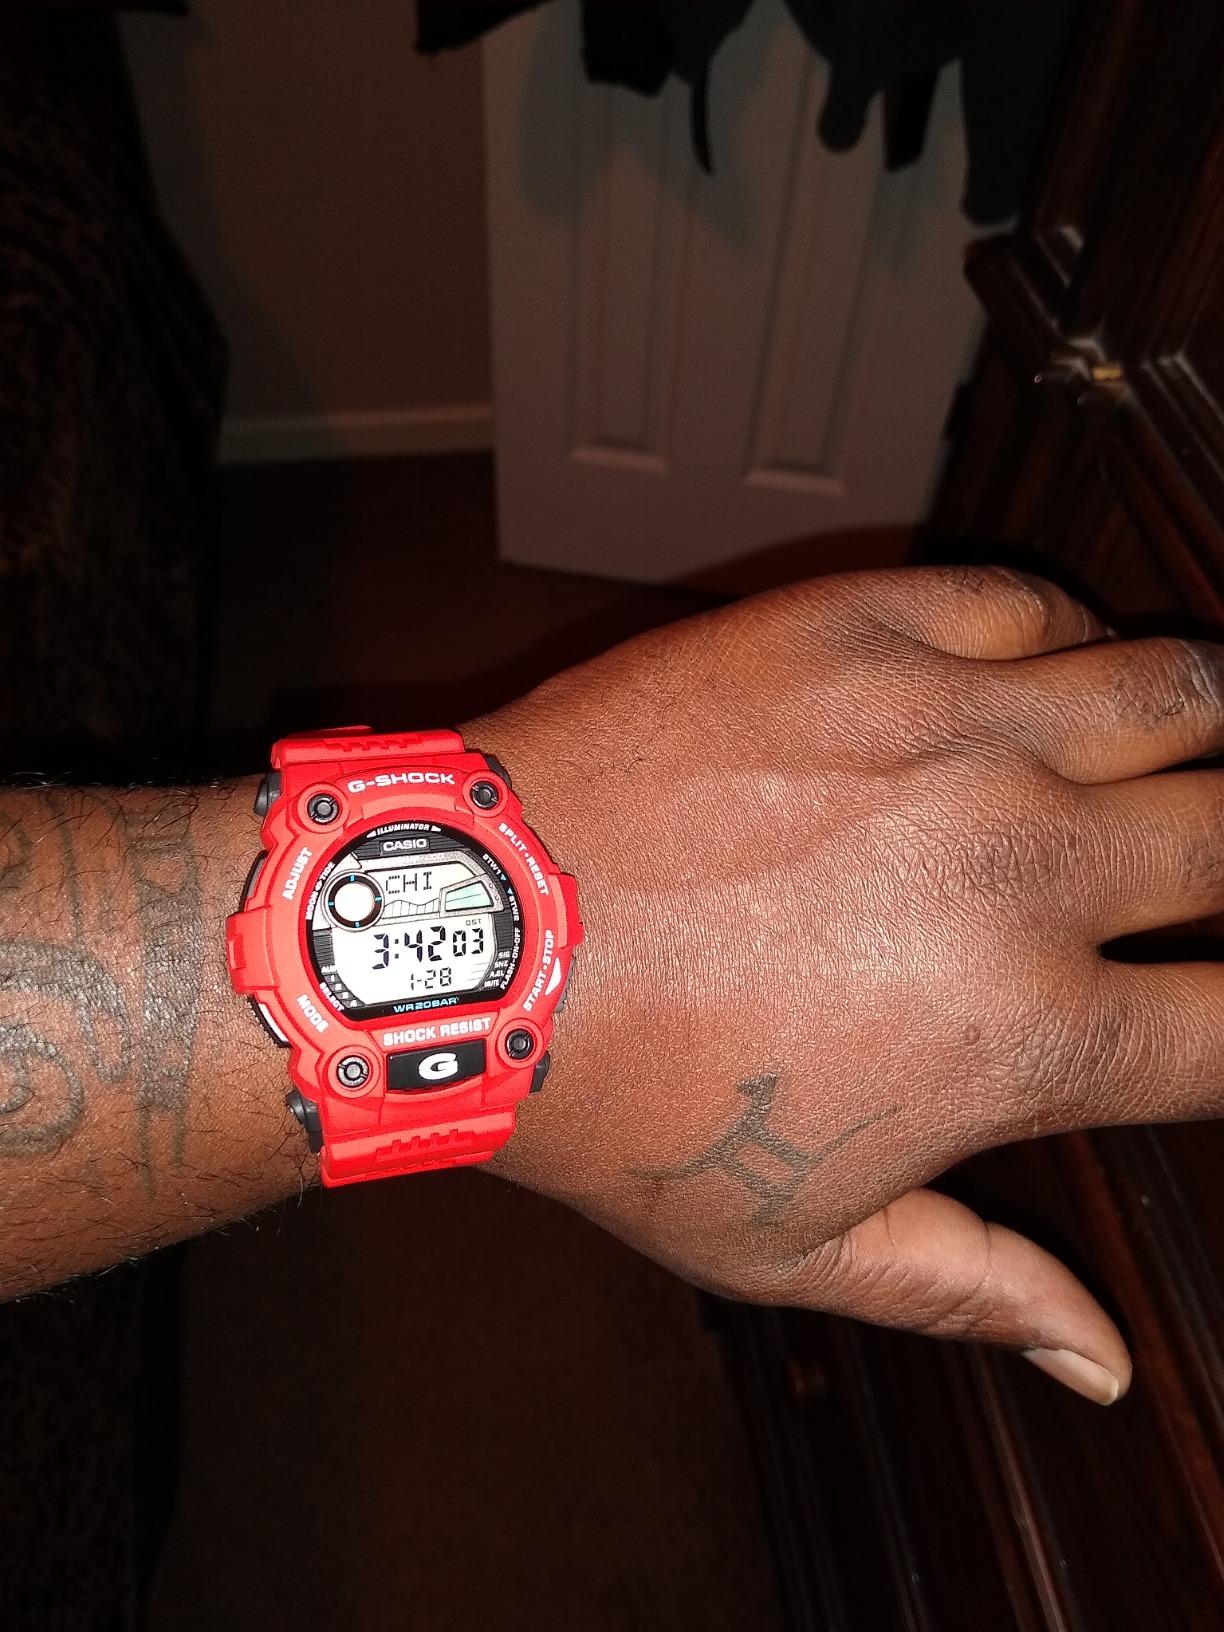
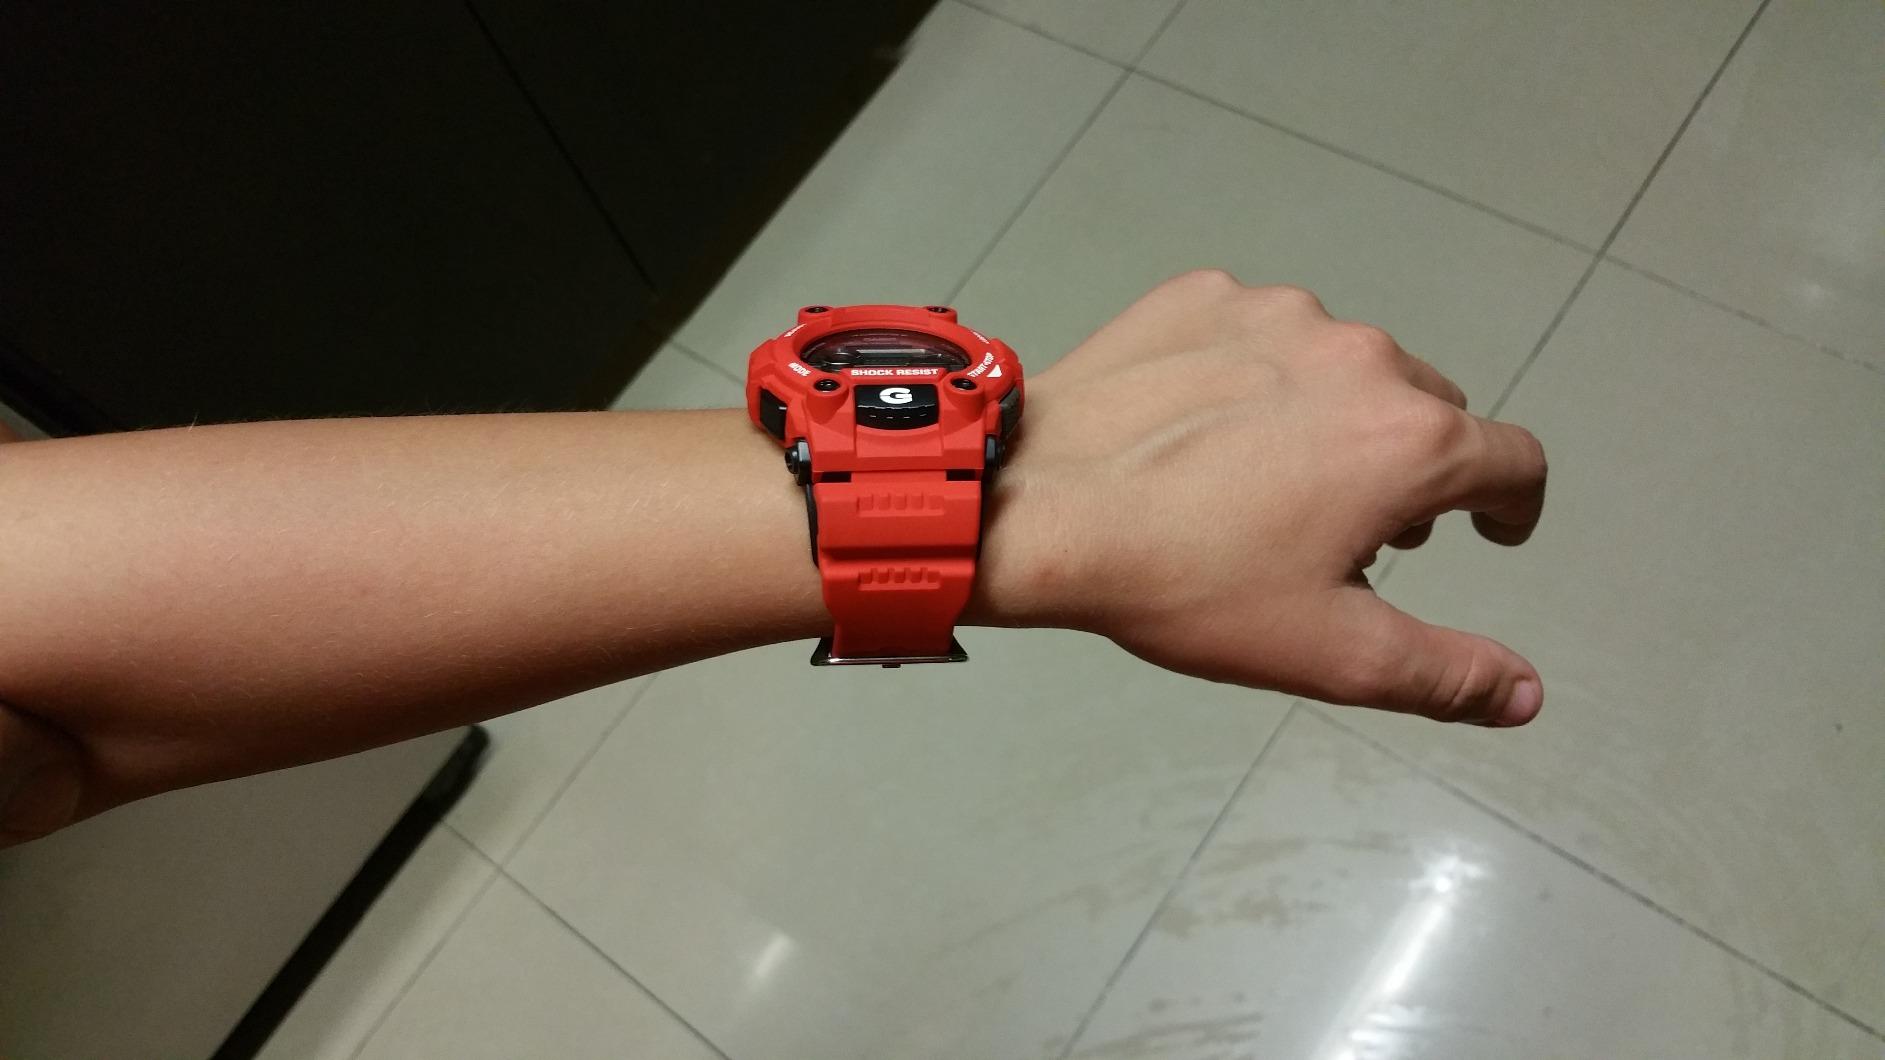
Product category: accessories_watch
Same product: yes